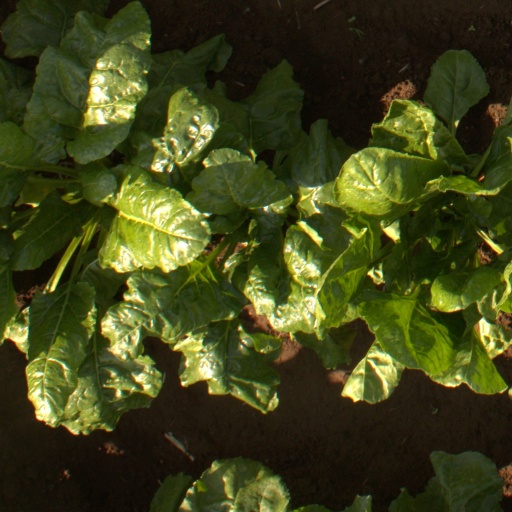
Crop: sugar beet